Freshwater crab

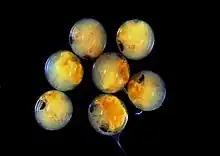
Seven round translucent spheres: inside some of them, a pair of compound eyes can be seen.

The external morphology of freshwater crabs varies very little, so the form of the gonopod (first abdominal appendage, modified for insemination) is of critical importance for classification. Development of freshwater crabs is characteristically direct, where the eggs hatch as juveniles, with the larval stages passing within the egg. The broods comprise only a few hundred eggs (compared to hundreds of thousands for marine crabs), each of which is quite large, at a diameter around .